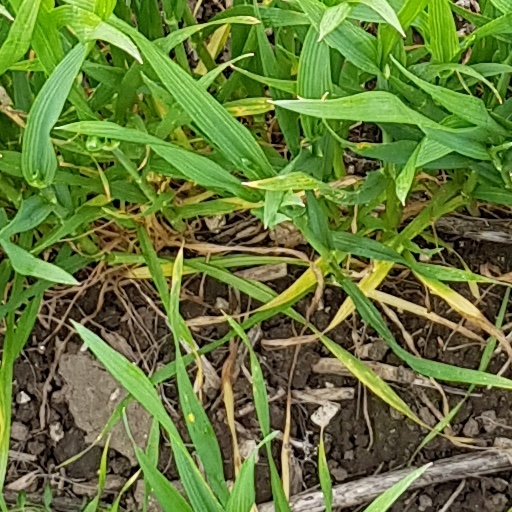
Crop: wheat